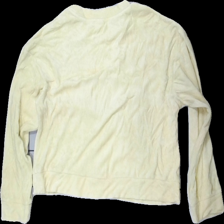
View: back
Type: Sweater
Category: Ladies
Brand: Kappahl
Colors: Yellow
Material: 100% cotton
Cut: Regular
Size: M
Season: All
Damage location: middle center
Damage 2 location: bottom center
Damage 3 location: middle left
Price range: 50-100
Recommended usage: Reuse
Description: gul tjock långärmad tröja